The Sisters Grimm

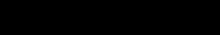

The Sisters Grimm is a children's fantasy series written by Michael Buckley and illustrated by Peter Ferguson. The series is partially based on the works and lives of the Brothers Grimm, with the titular protagonists, Sabrina Grimm and Daphne Grimm, being their fictional descendants, and the supporting cast featuring many characters from the Grimms’ collection of fairytales.